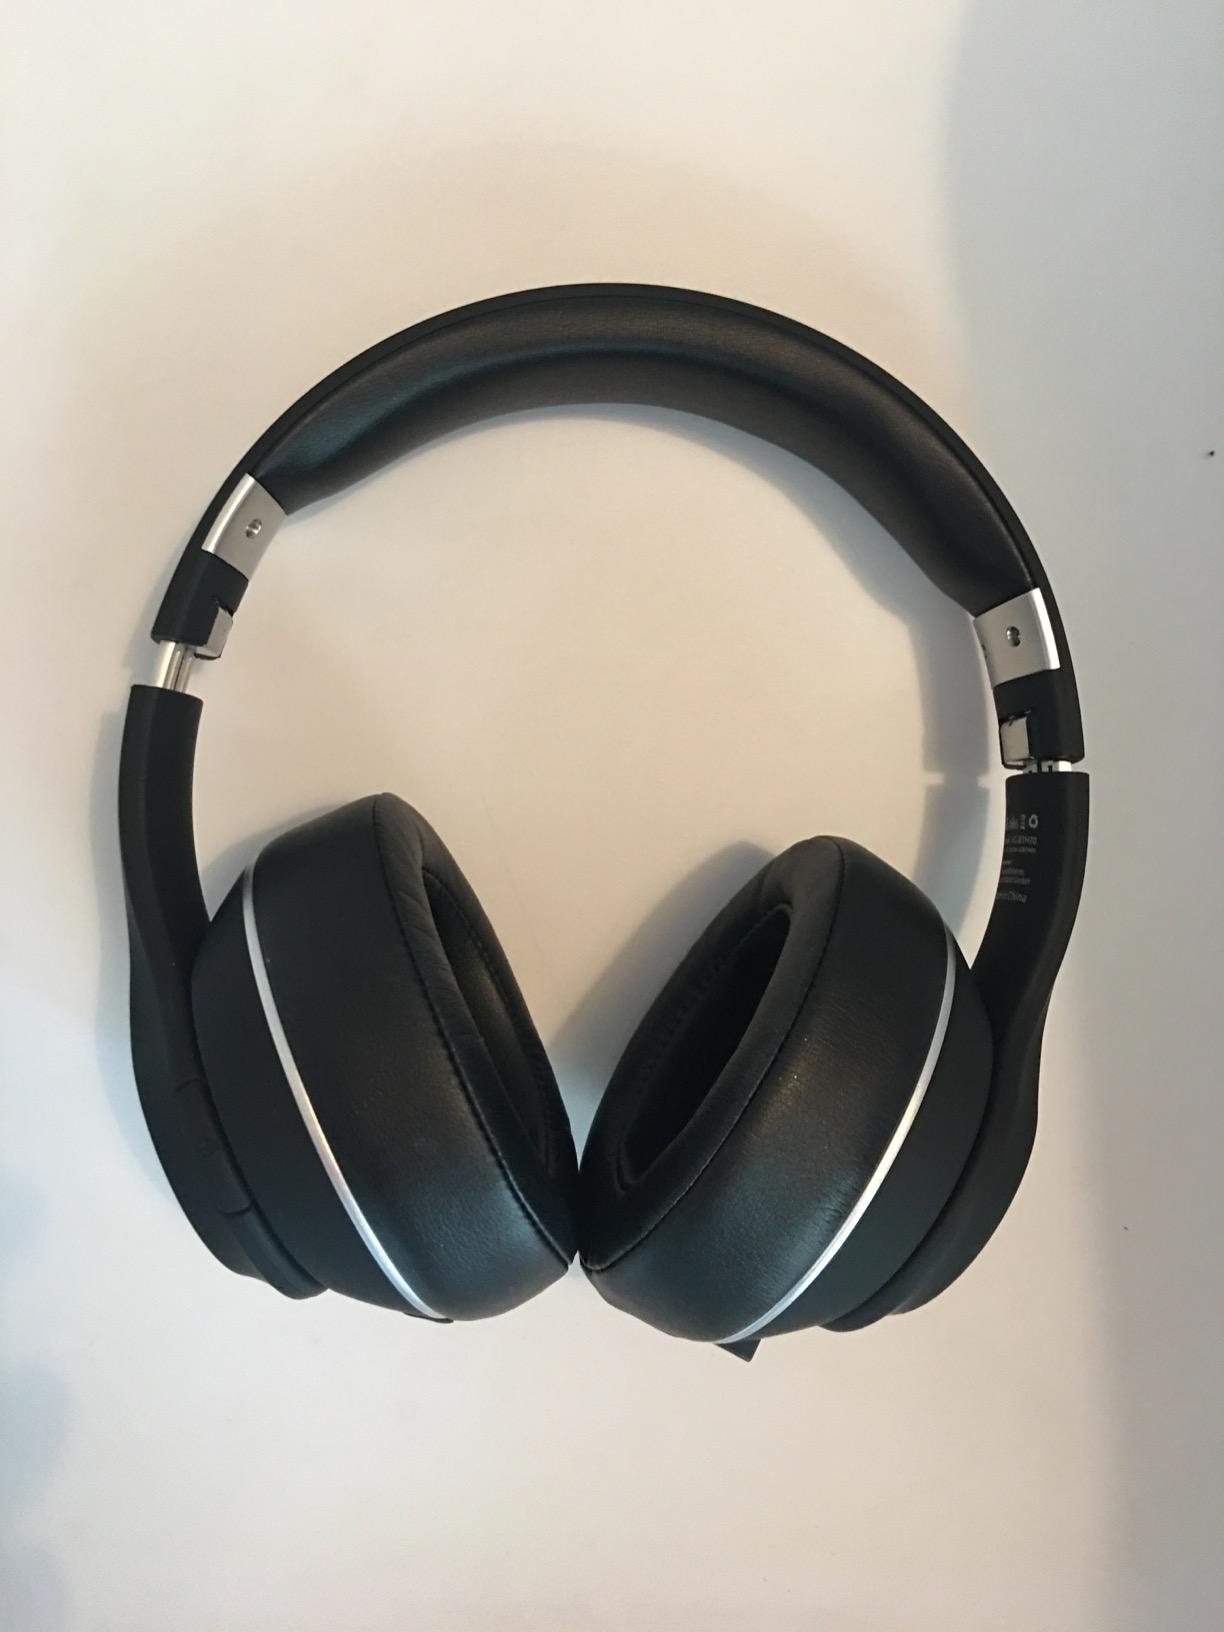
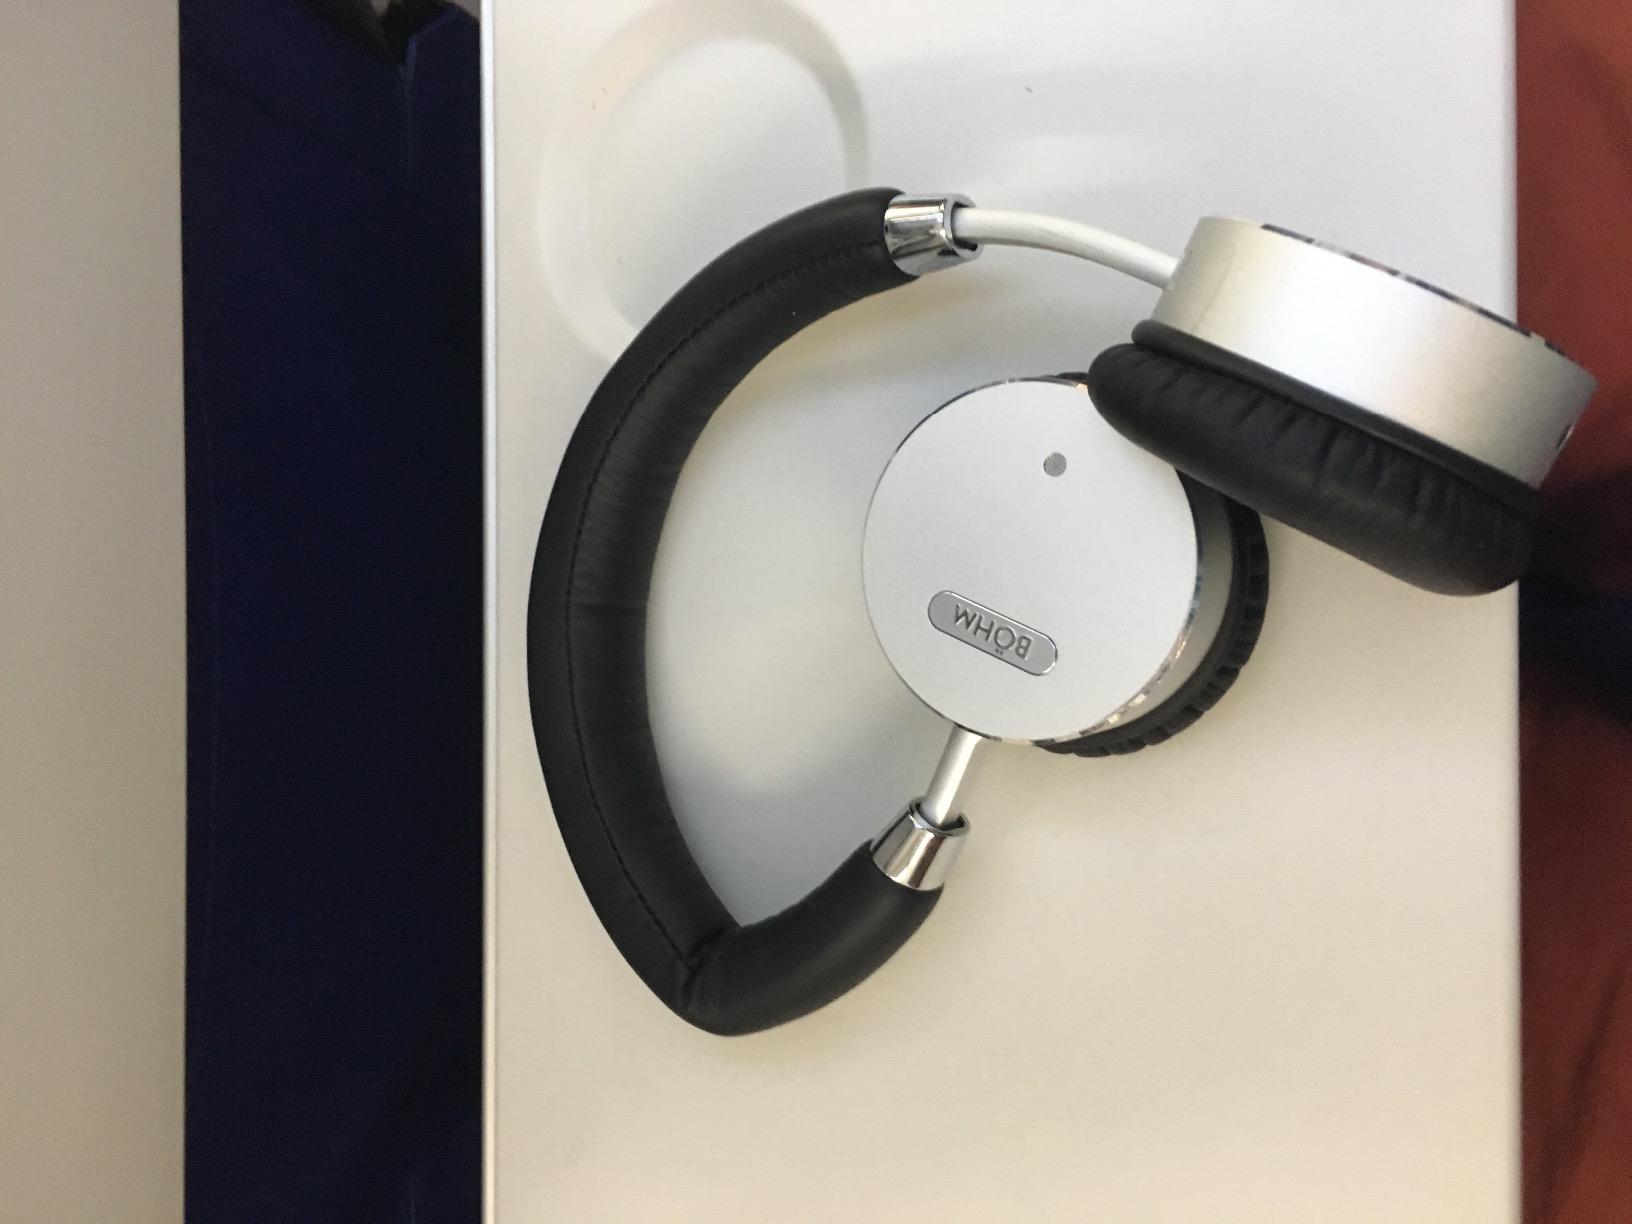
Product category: headphones
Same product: no